Jafeth Cabrera

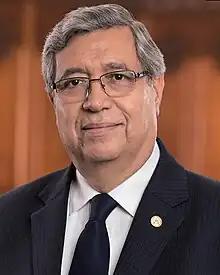
Official portrait, 2016

Ernesto Jafeth Cabrera Franco (Guatemala City, 28 November 1948) is a Guatemalan politician who served as Vice President of Guatemala from 2016 to 2020 under the government of Jimmy Morales.